Gerard de Canville

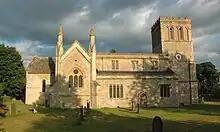
All Saints church, Middleton Stoney

His family came from Canville-les-Deux-Églises near Dieppe, an important place in medieval times but now a small farming village. Born before 1153, he was the son of Richard de Canville, lord of the manor of Middleton Stoney in Oxfordshire where he had a castle, and his first wife Alice. His father was a loyal supporter of King Stephen of England, and of his successor Henry II, until his death in 1176 when most of his lands passed to his son.